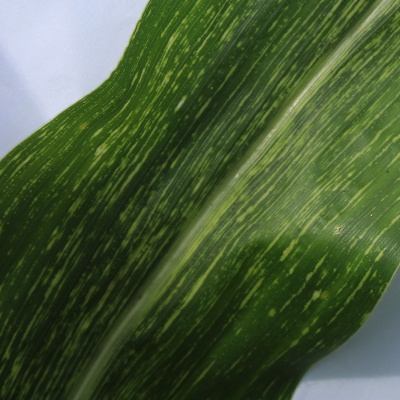
Crop: Maize
Condition: streak virus